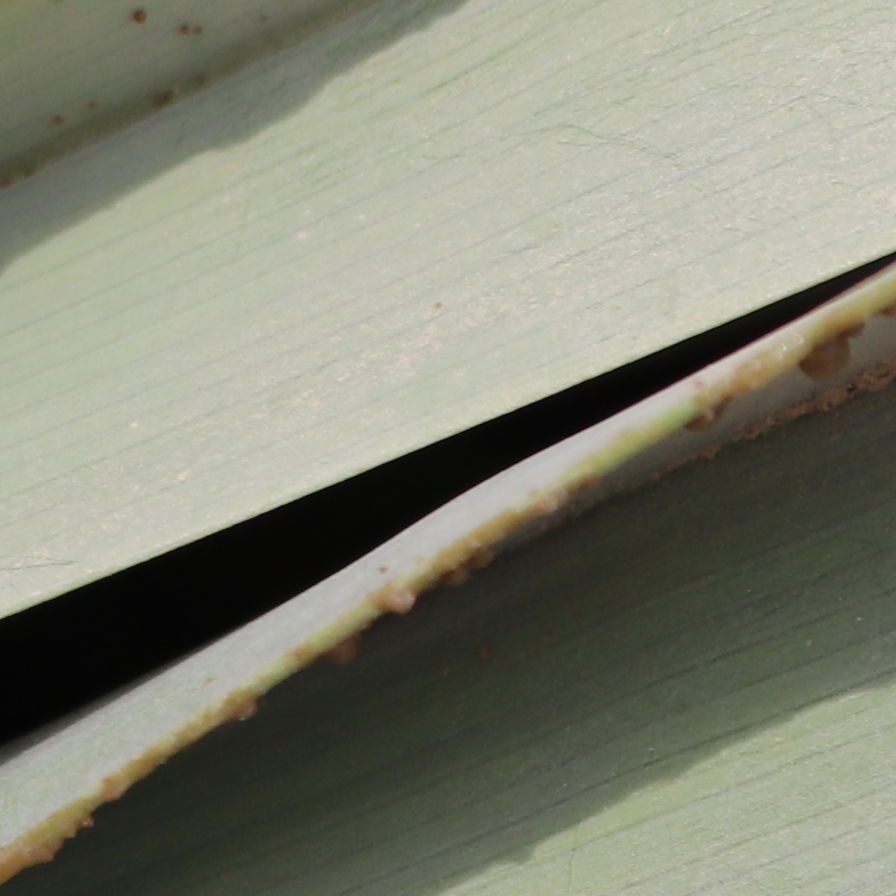
Label: Honey